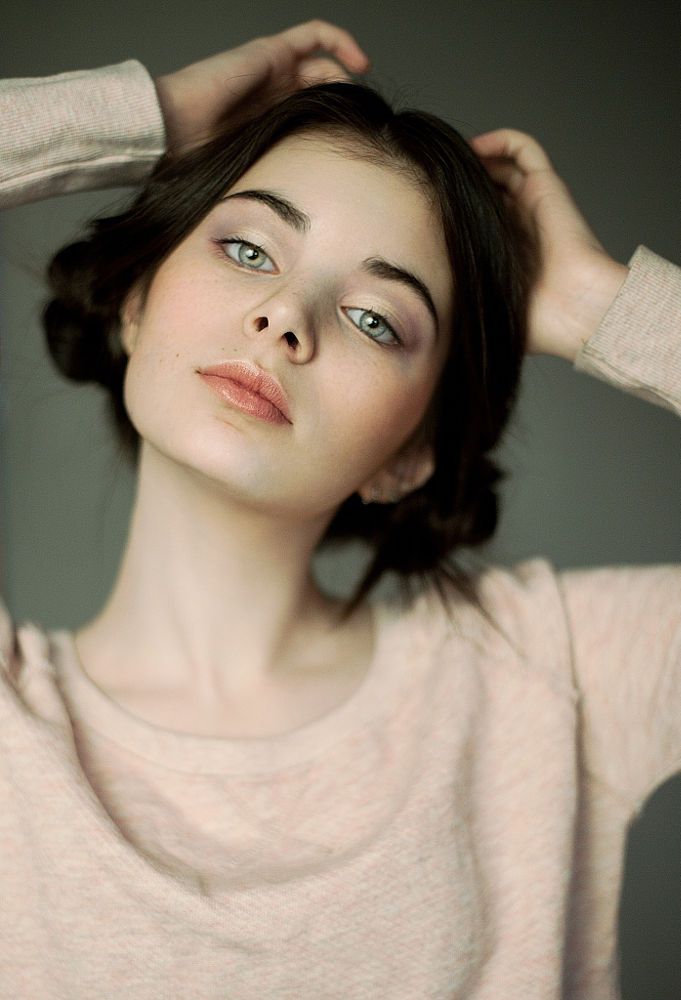
Label: Colored